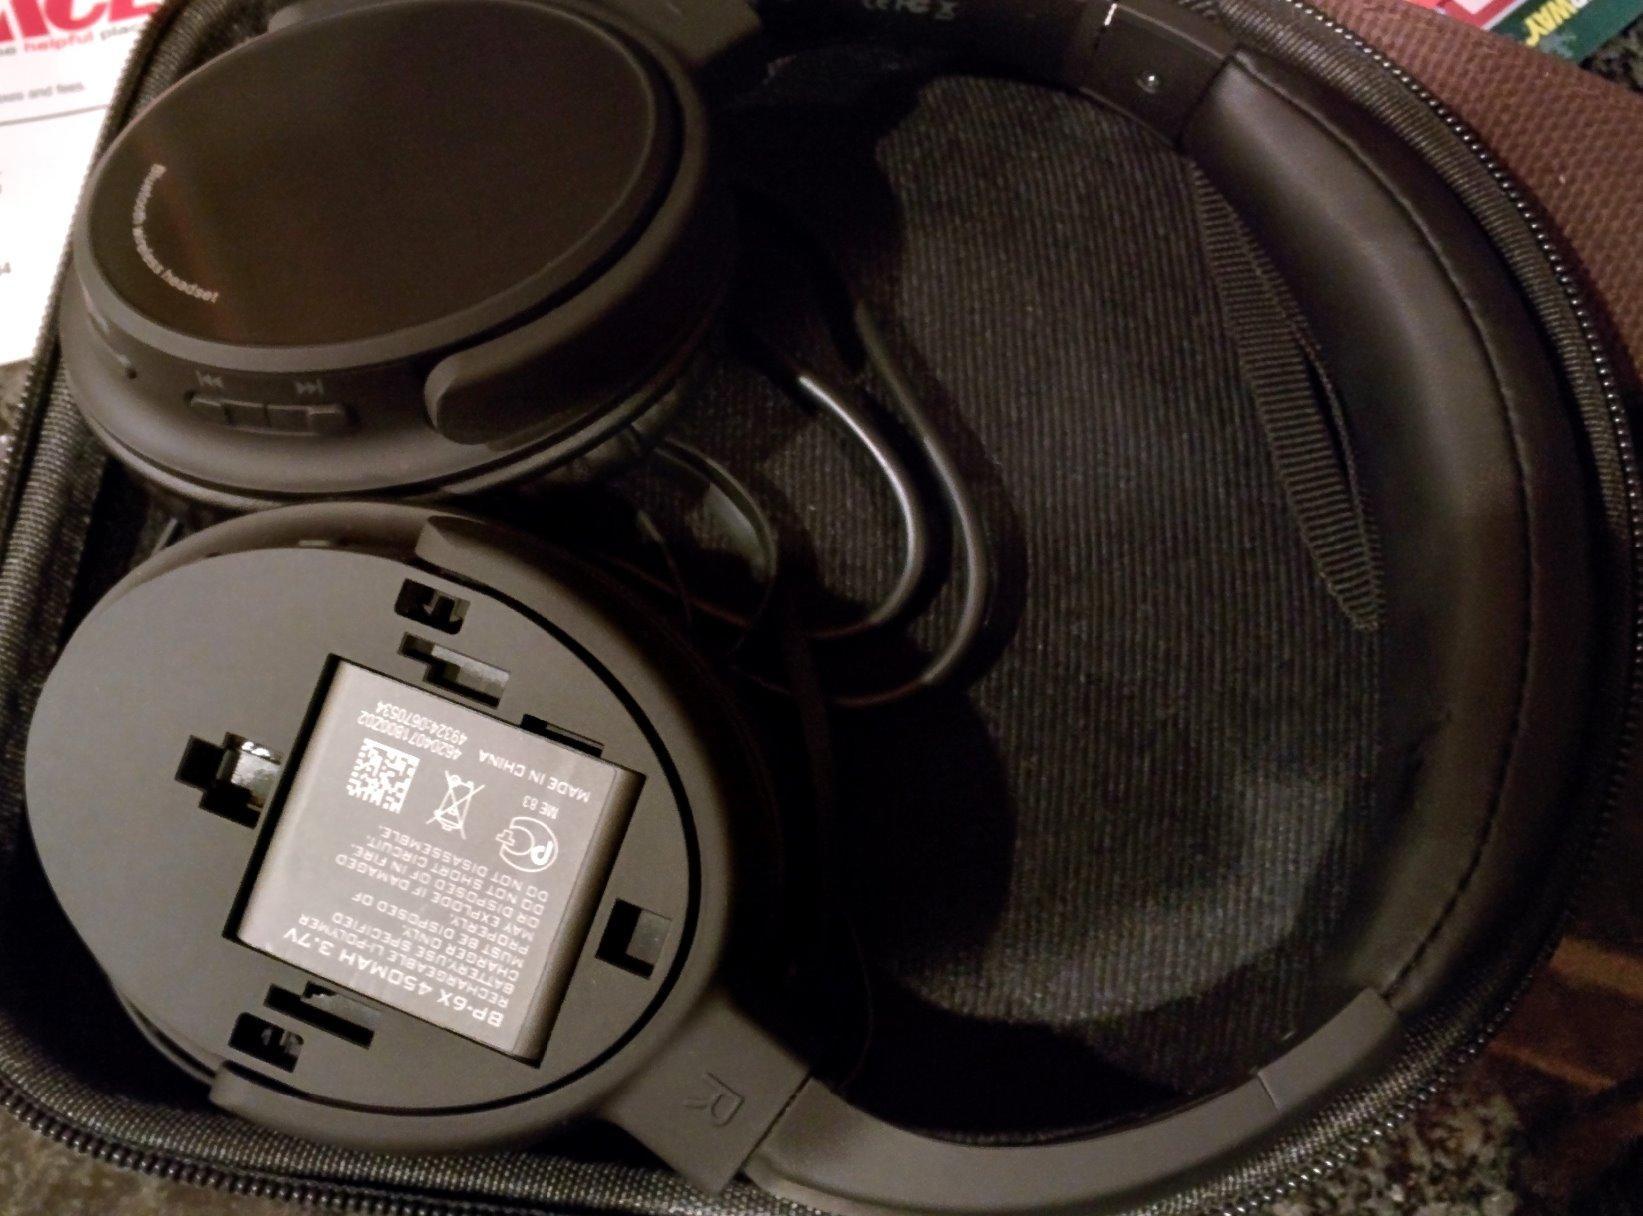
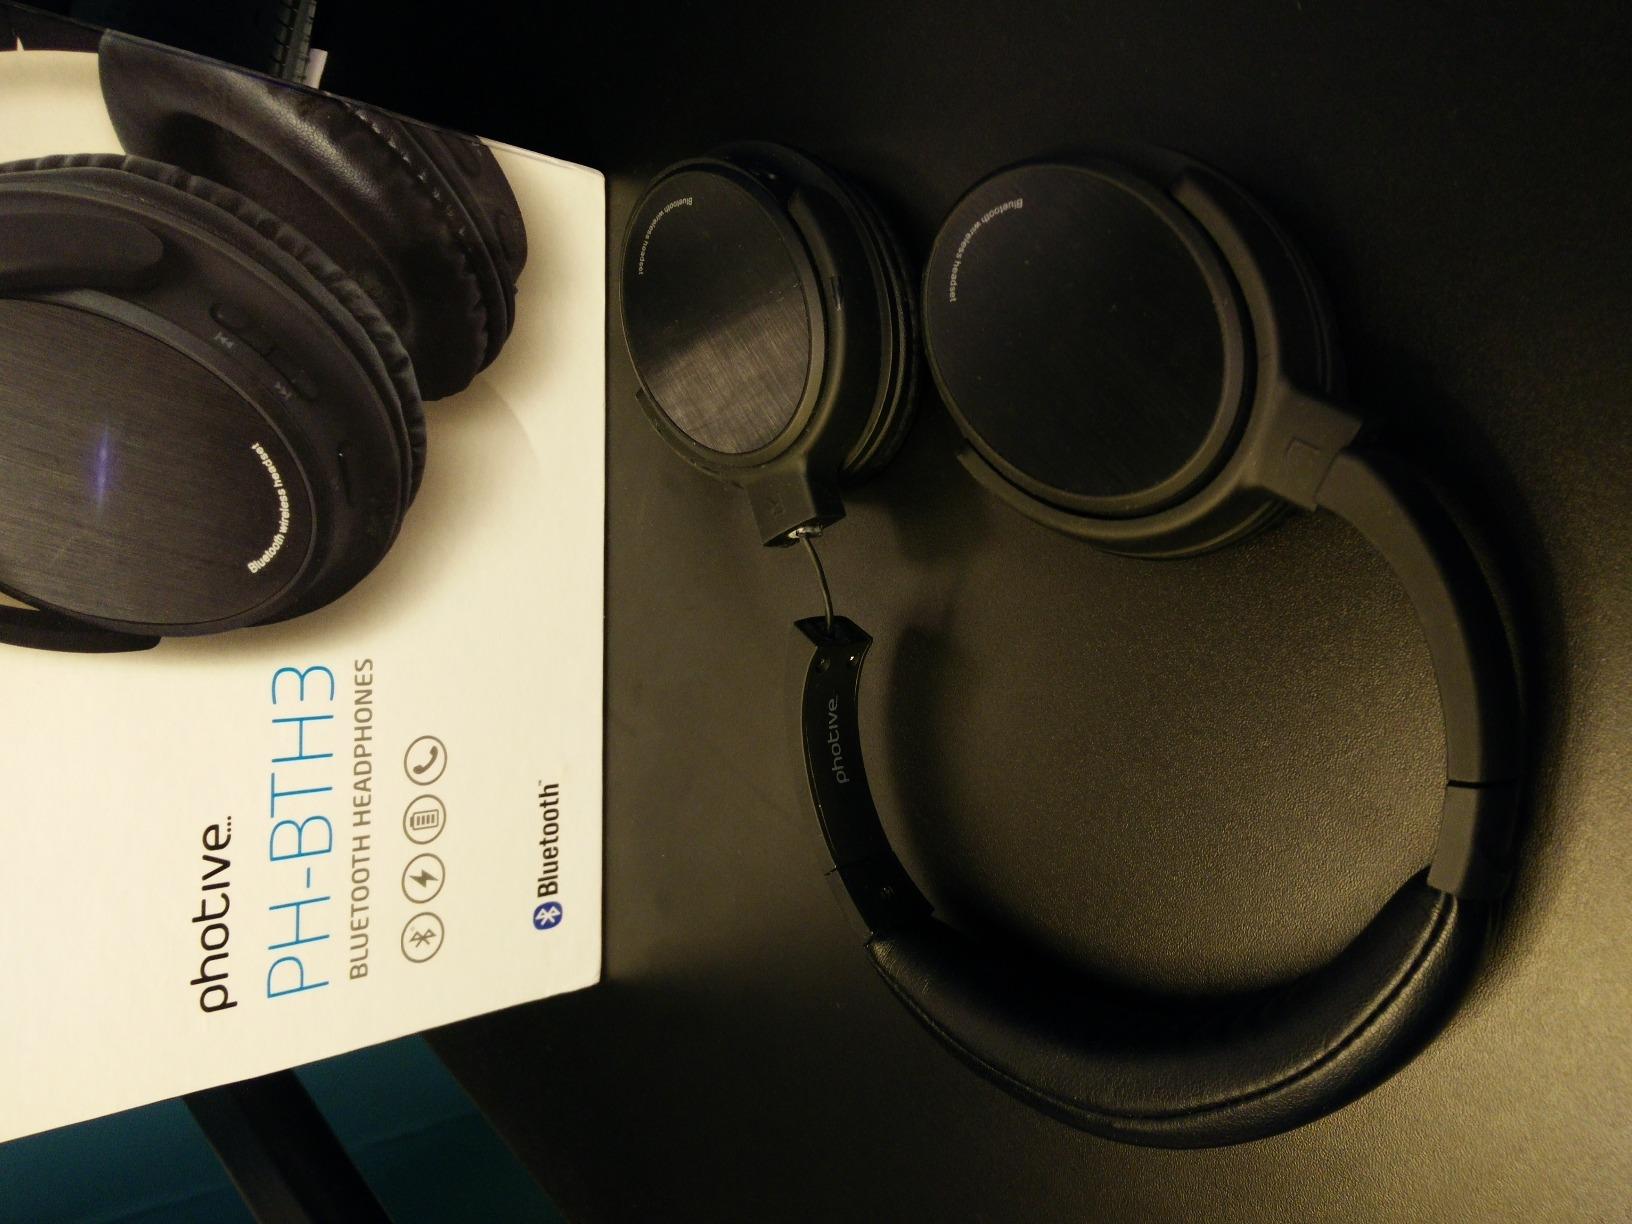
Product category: headphones
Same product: yes